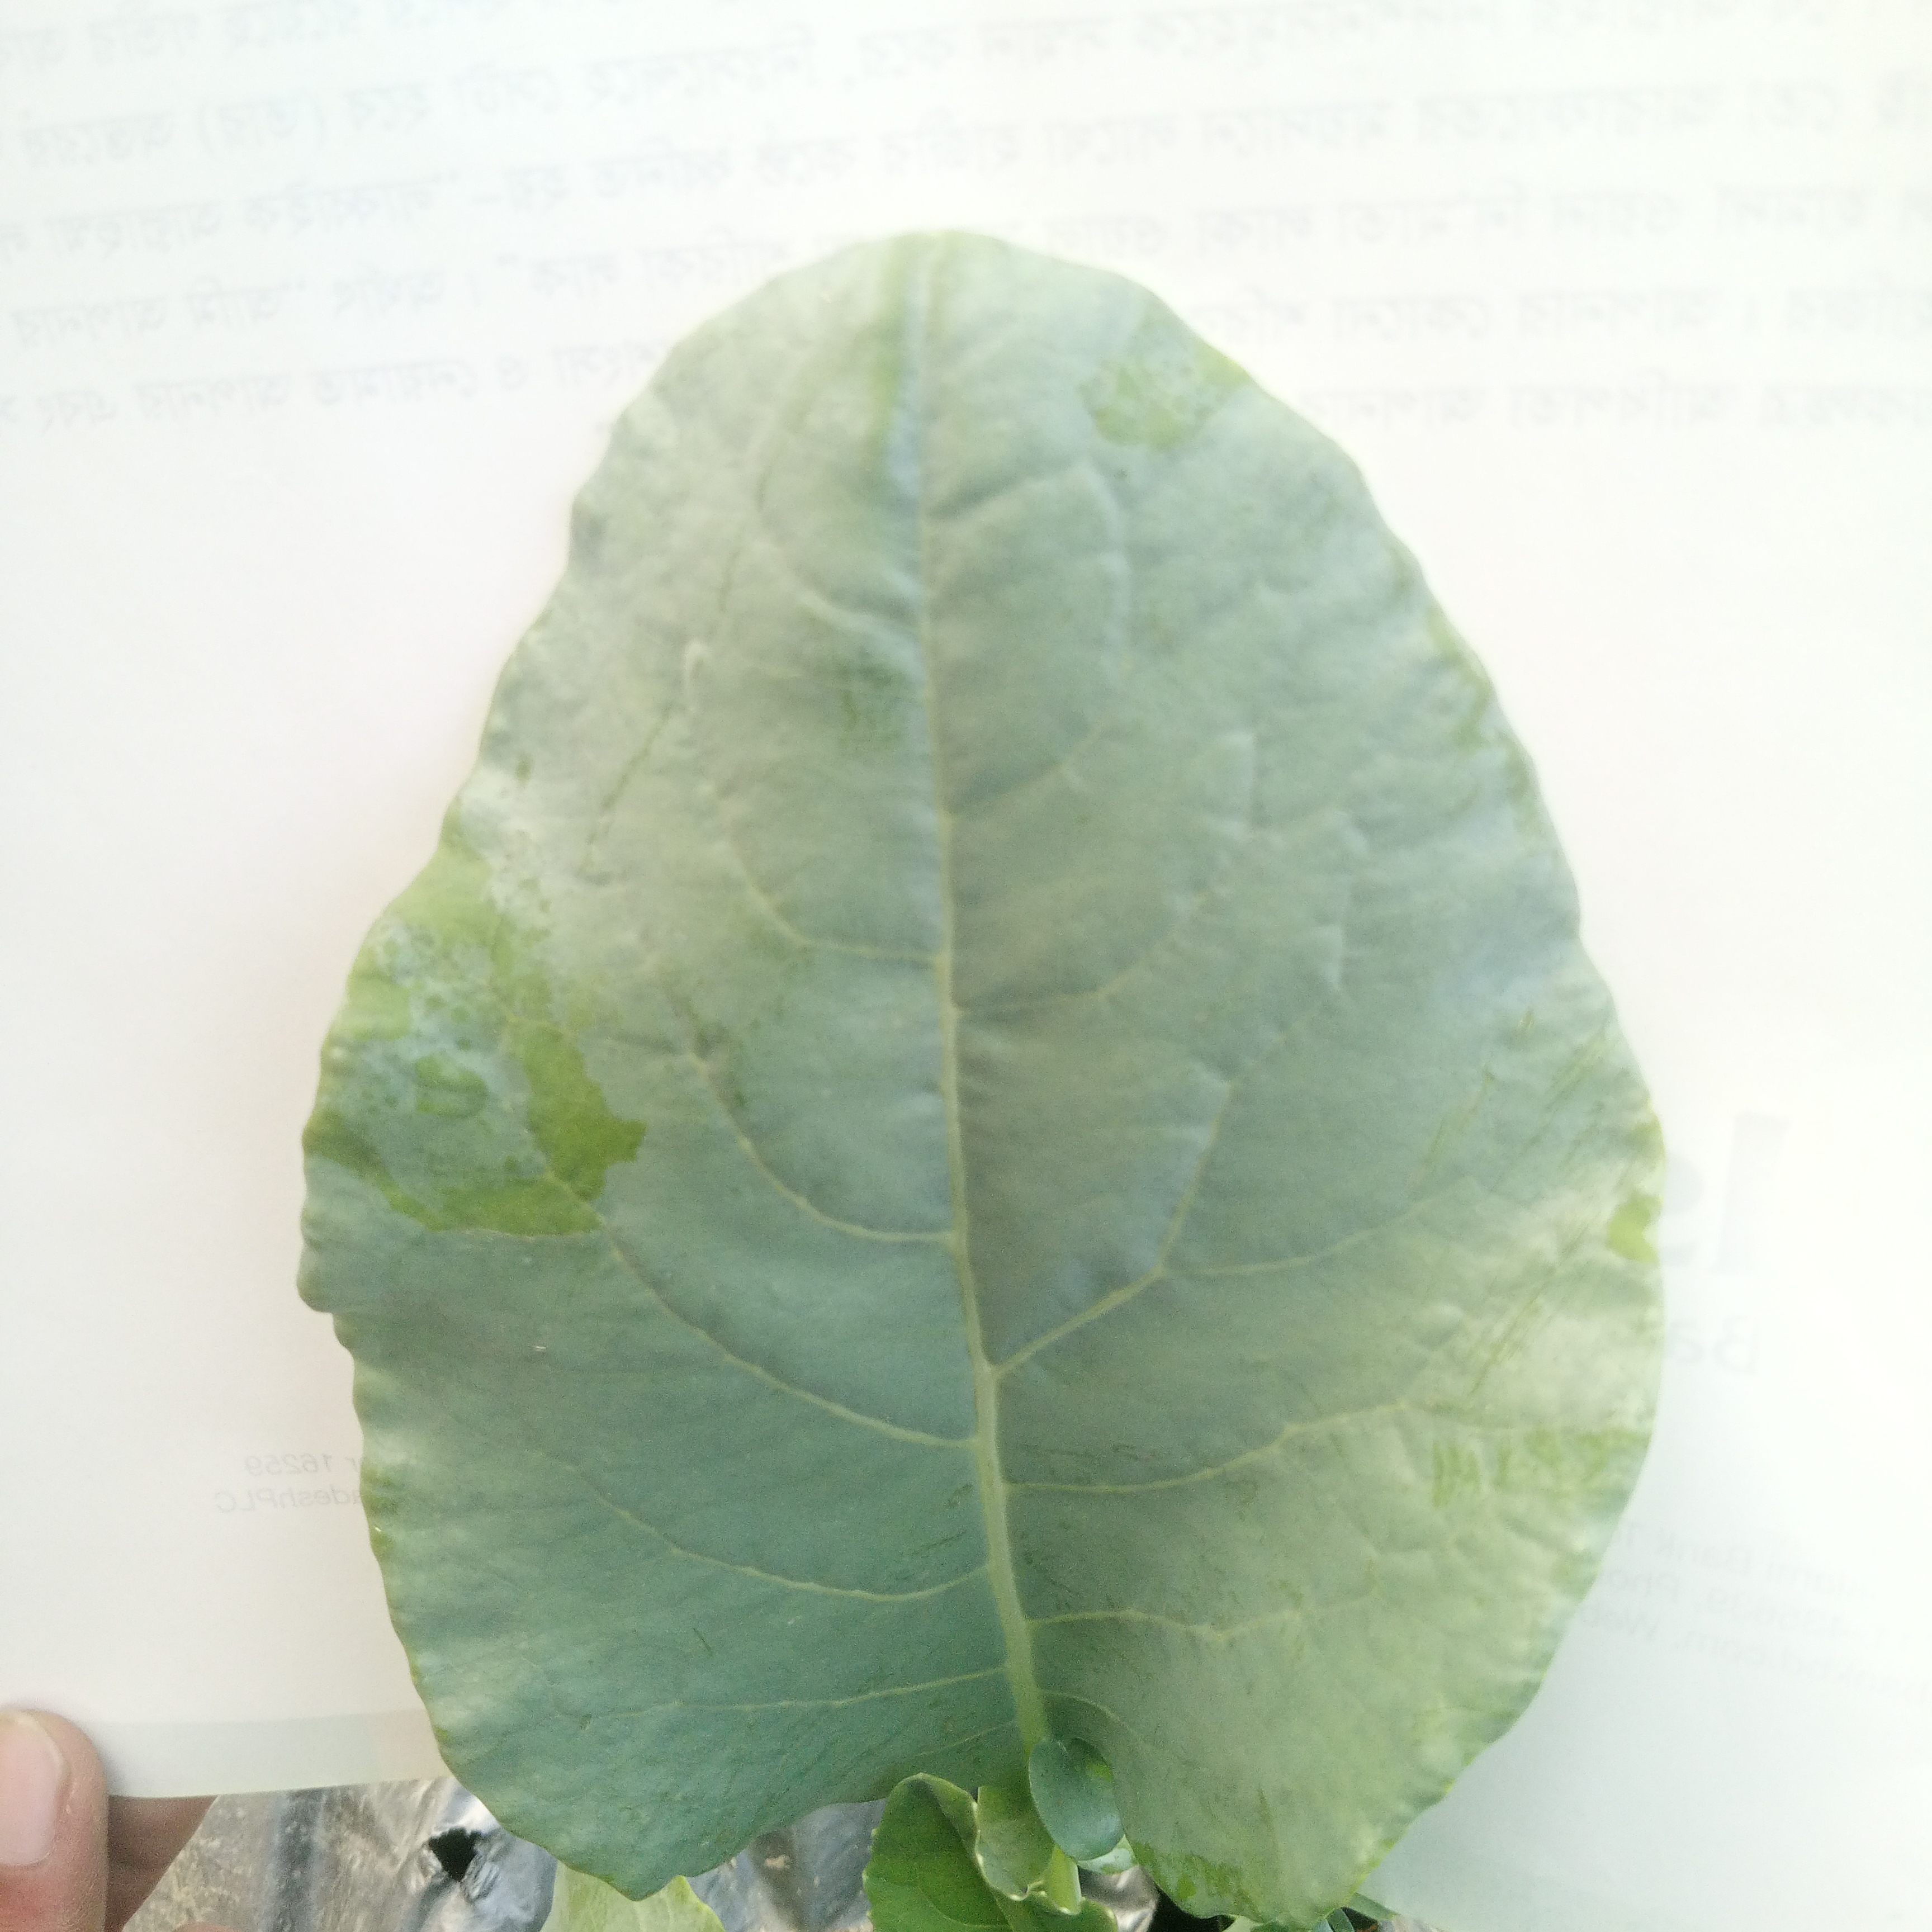
Label: Healthy